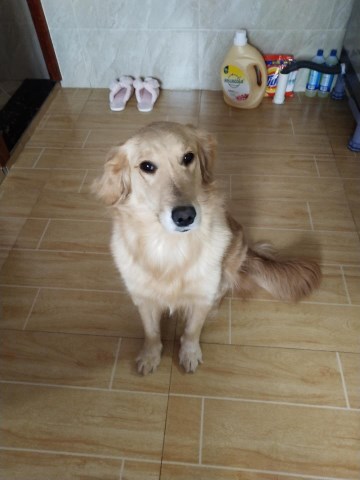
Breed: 5355-n000126-golden_retriever